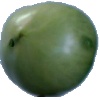
Label: Tomato not Ripened 1